Takatama Station

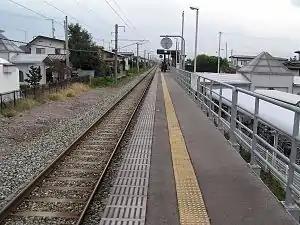
Takatama Station platform, October 2005

is a railway station in the city of Tendō, Yamagata, Japan, operated by East Japan Railway Company (JR East).